Han dynasty

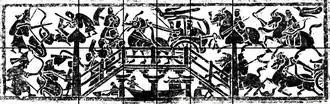
Eastern Han tombs sometimes have depiction of battles between Hu barbarians, with bows and arrows and wearing pointed hats (left), against Han troopsEastern Han-era, Tsangshan tomb, Linyi. Also visible in the Yinan tombs.

Wang Zhengjun (71 BC13 AD) was first empress, then empress dowager, and finally grand empress dowager during the reigns of the Emperors Yuan, Cheng, and Ai, respectively. During this time, a succession of her male relatives held the title of regent. Following the death of Ai, Wang Zhengjun's nephew Wang Mang (45 BC23 AD) was appointed regent as Marshall of State on 16 August under Emperor Ping (1 BC6 AD).